Religion in Jordan

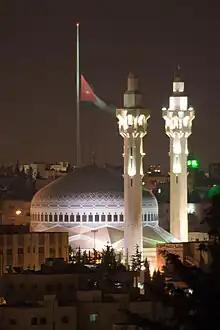
King Abdullah I Mosque at night in capital Amman. The royal family of Jordan, the Hashemites, adheres to Sunni branch of Islam.

Sunni Islam is the dominant religion in Jordan. Muslims make up about 97.2% of the country's population. A few of them are Shiites. Many Shia in Jordan are refugees from Syria, Lebanon, and Iraq.